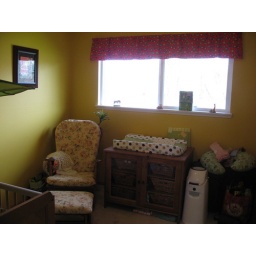
Pictures of Linnea's room. The book in the window is Linnea in Monet's Garden. =)